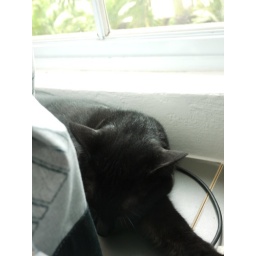
Stamford sleeping between the curtain and the window in the study